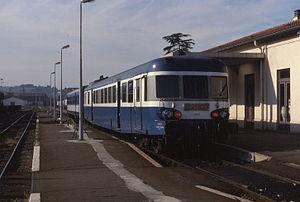
La gare d'Auch est une gare ferroviaire française des lignes : de Saint-Agne à Auch, de Bon-Encontre à Vic-en-Bigorre et de Eauze à Auch. Elle est située sur le territoire de la commune d'Auch, dans le département du Gers en région Occitanie.